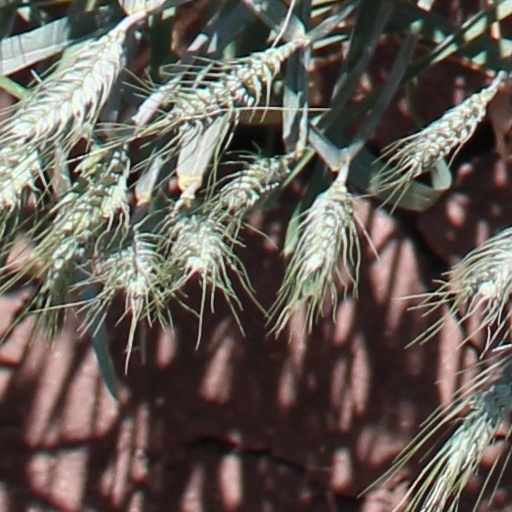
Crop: wheat